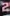
Number: 2